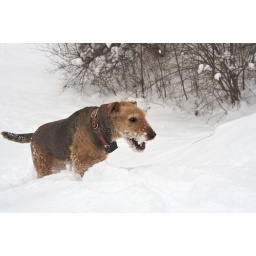
Kallie running up a hill in the snow